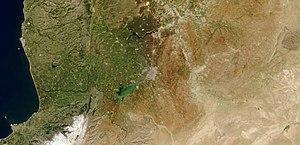
Homs [ɔms] est une ville de Syrie, située sur l'Oronte à la sortie d'un lac artificiel, au centre d'une plaine vaste et fertile qui s'étend, à environ 500 mètres d'altitude, au débouché septentrional de la vallée de la Bekaa. Ce site constitue un carrefour des axes qui relient — du sud au nord — Damas à Alep et — d'est en ouest, via une trouée naturelle dans la double barrière montagneuse qui longe le littoral levantin — l'oasis de Palmyre à la mer Méditerranée. Capitale d'un gouvernorat frontalier avec l'Irak, la Jordanie et le Liban et le plus étendu du pays, Homs était en 2017 la troisième ville la plus peuplée de Syrie, avec 775 404 habitants, appelés en français les Homsiotes.